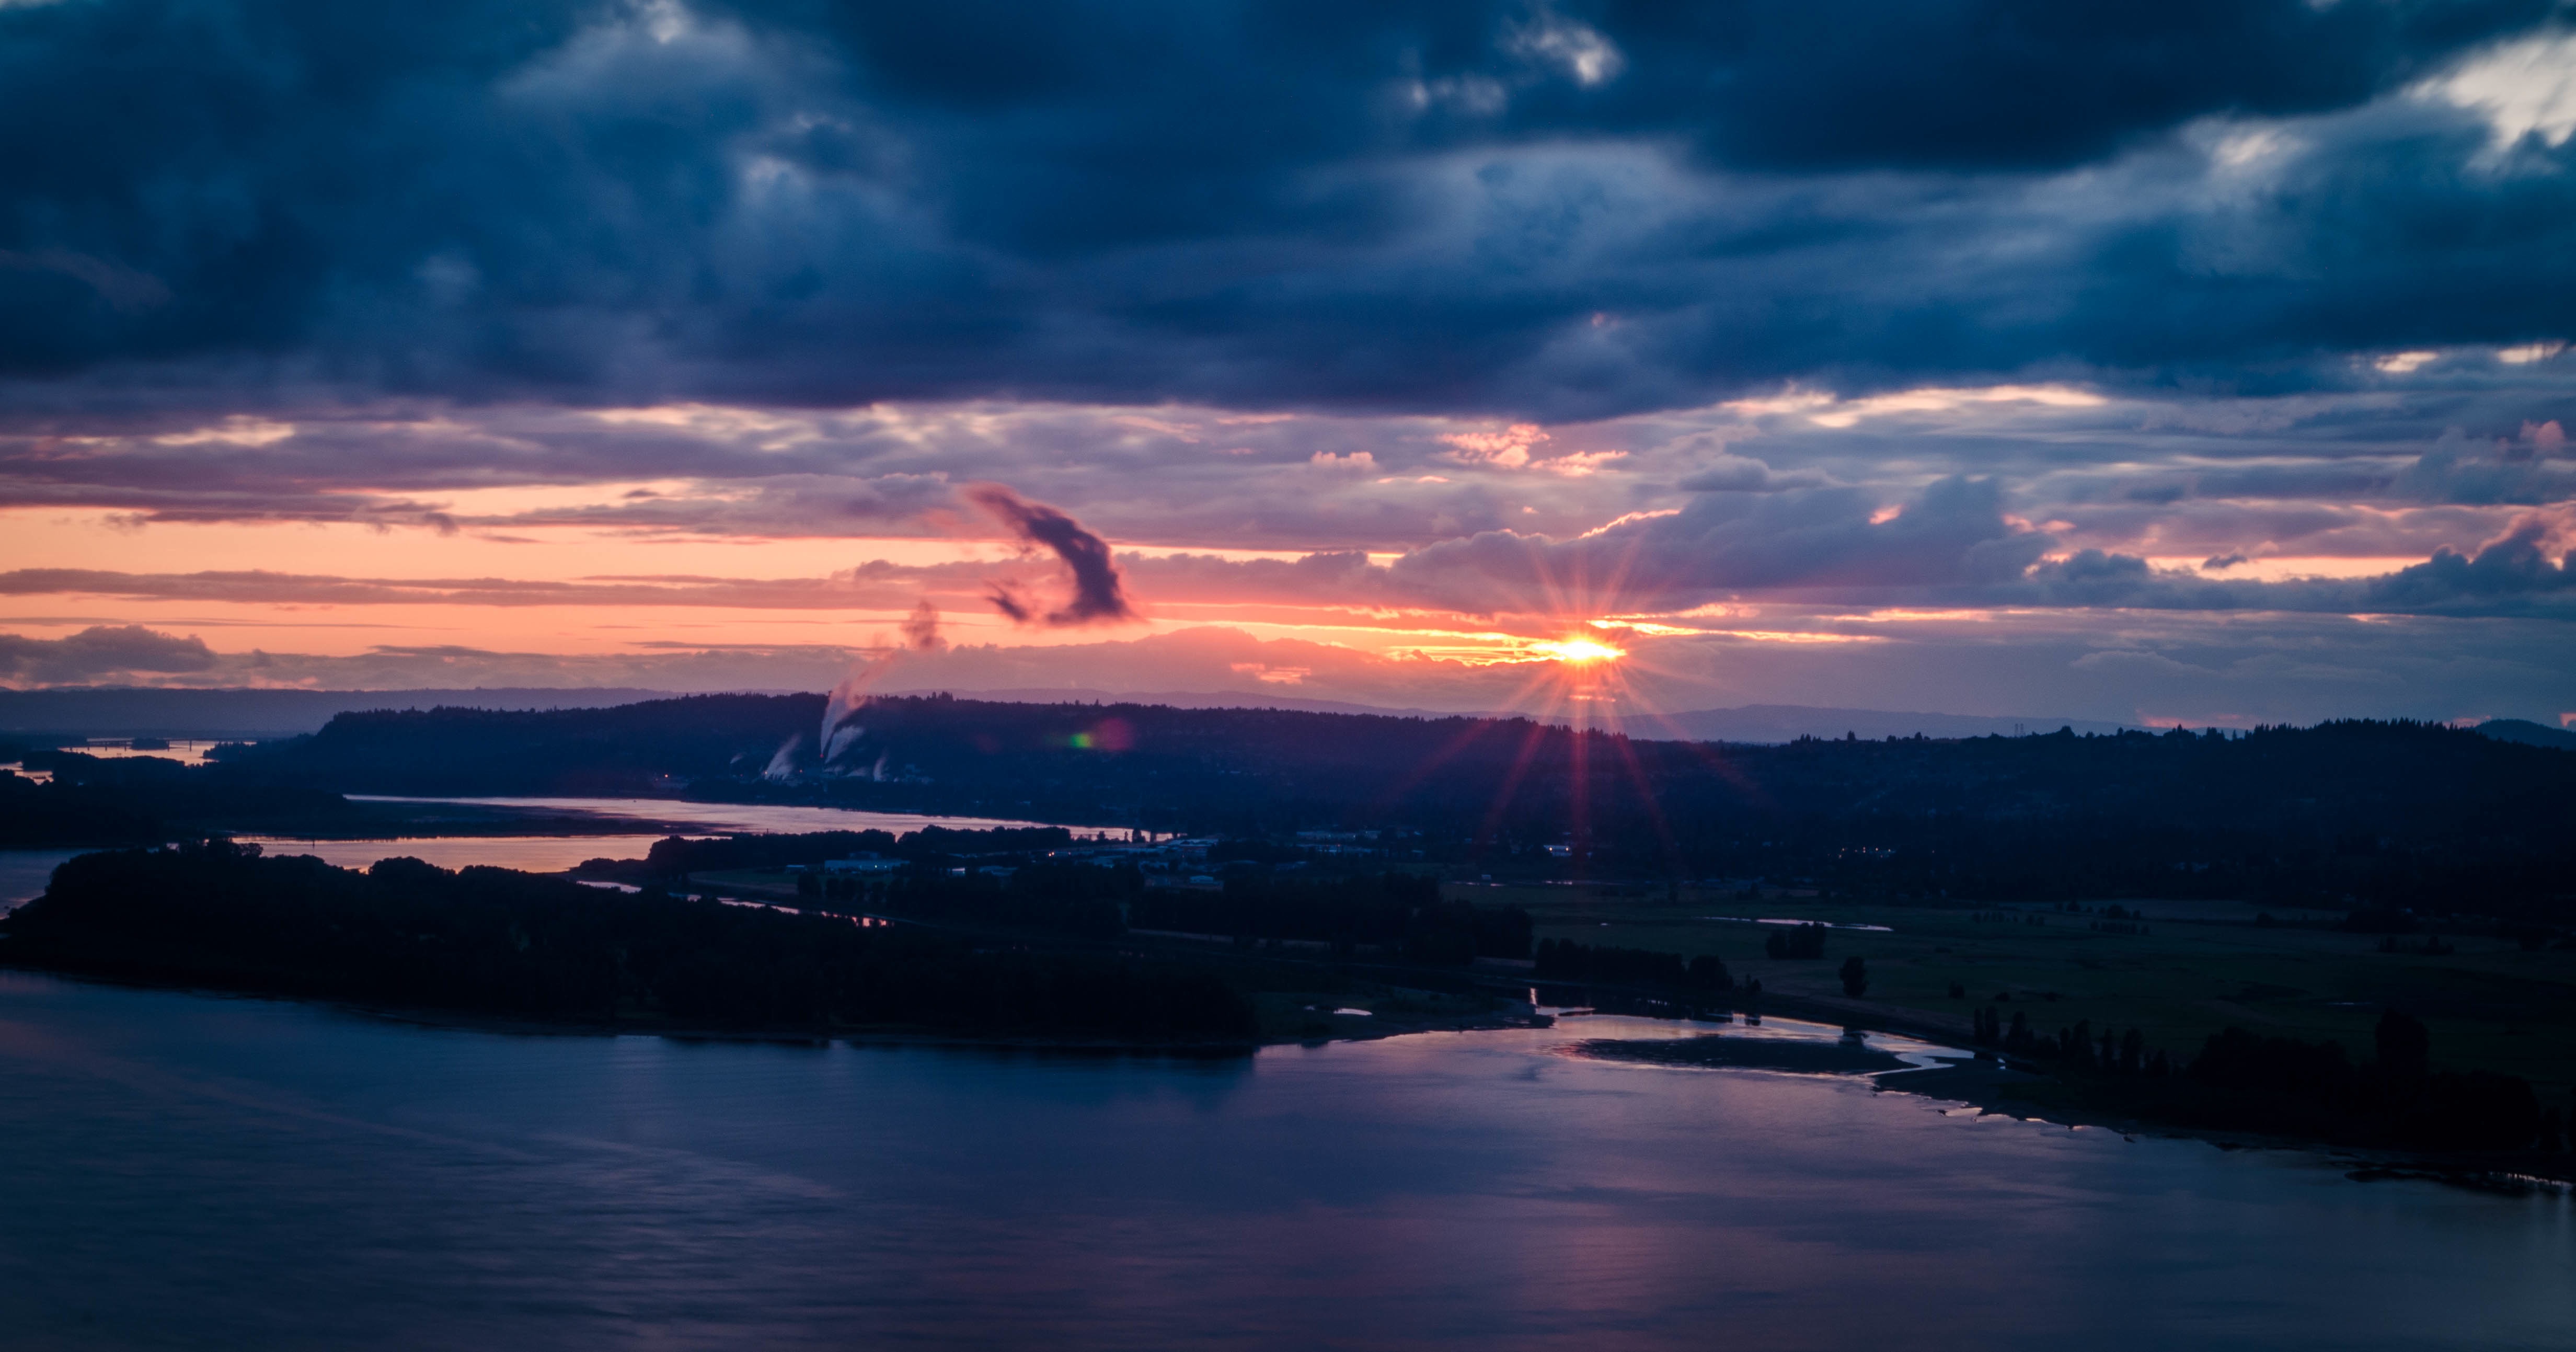
sea, horizon, cloud, sky, sunrise, sunset, sunlight, morning, dawn, dusk, evening, reflection, afterglow